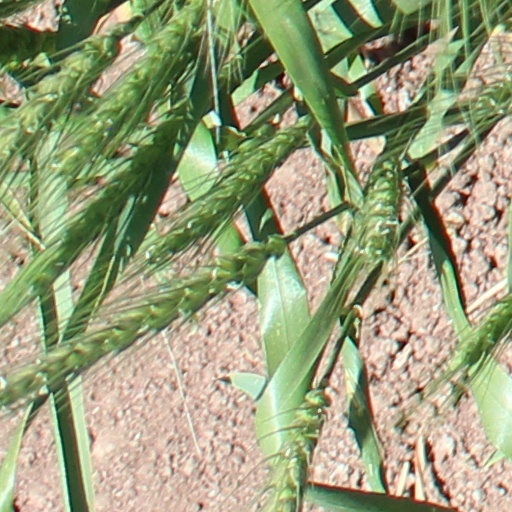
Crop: wheat